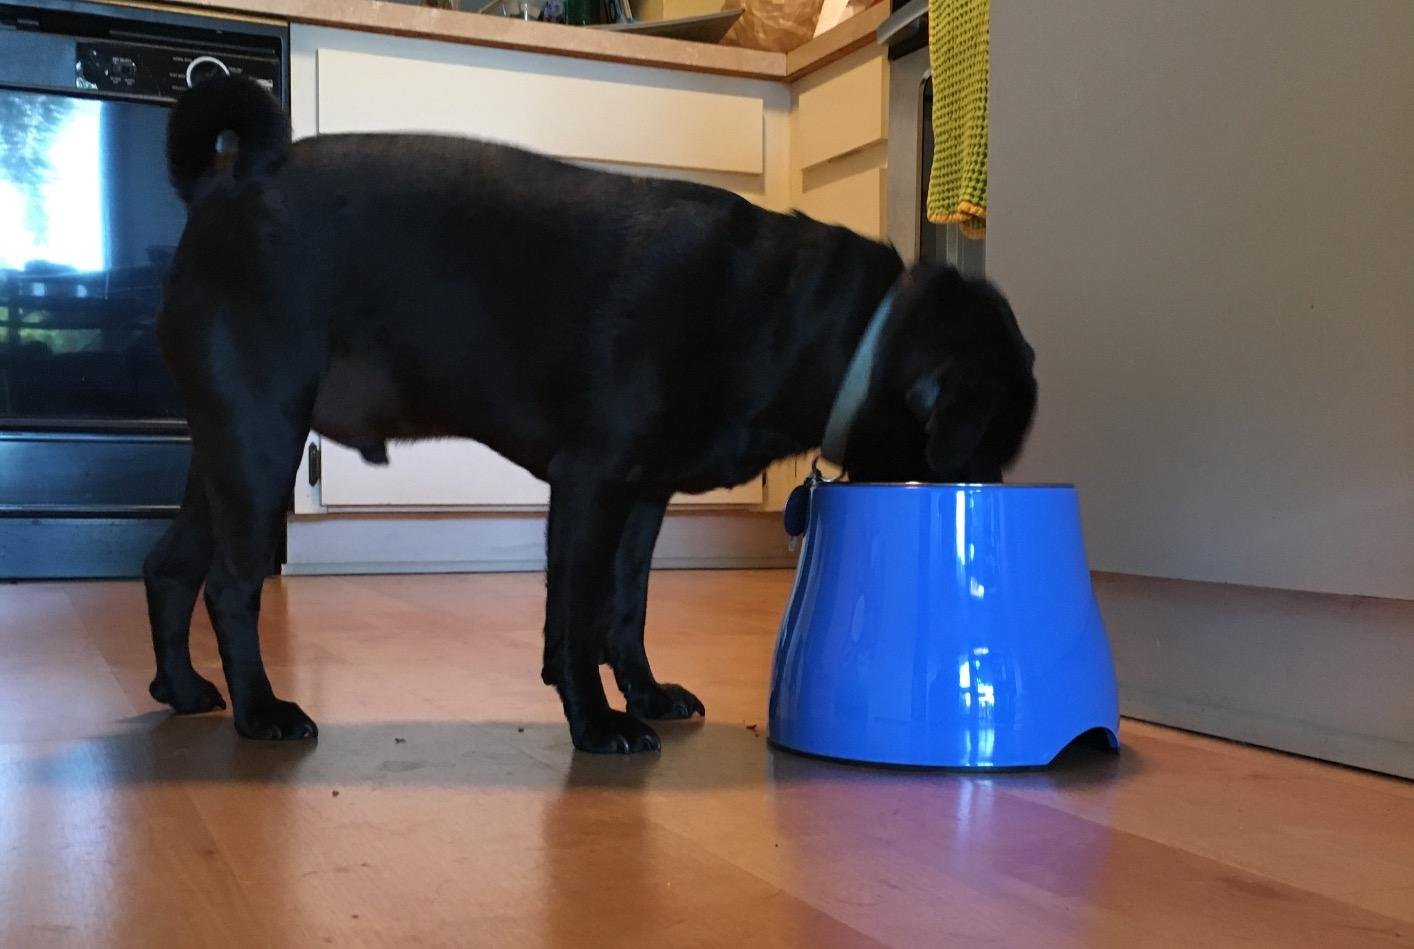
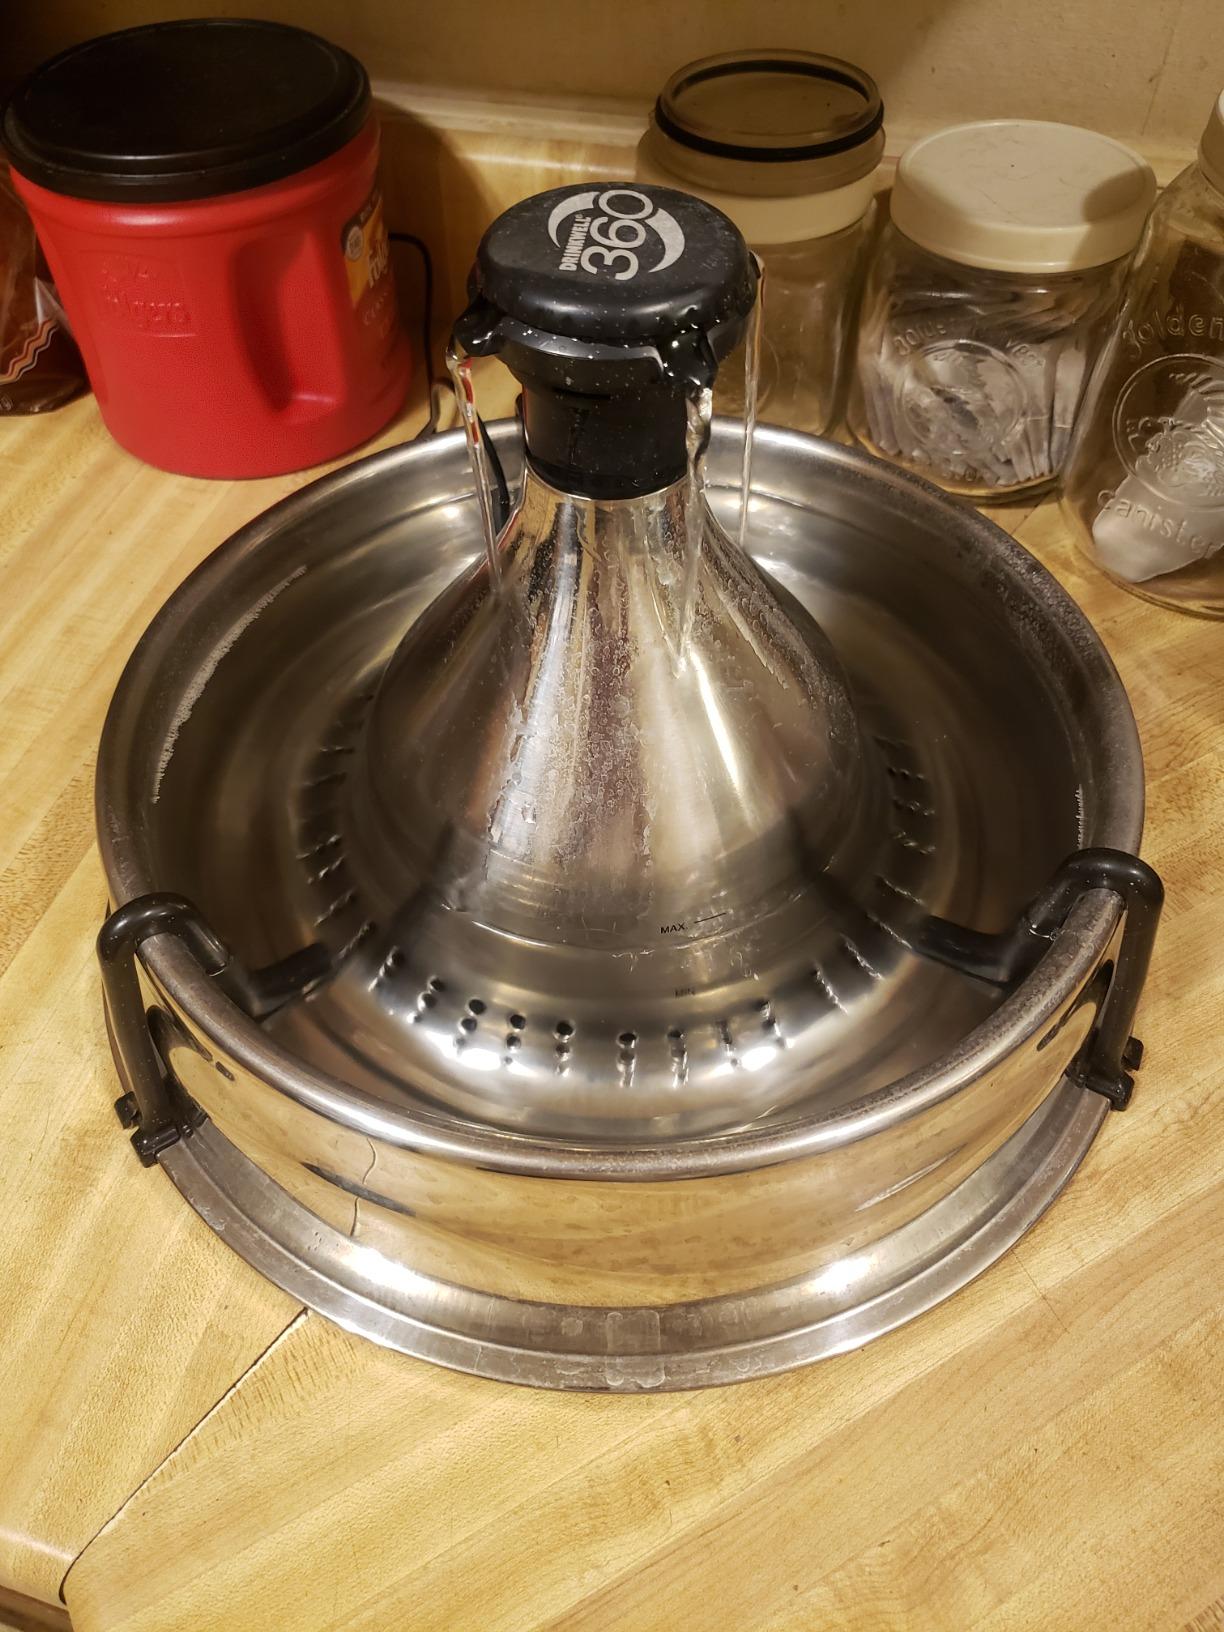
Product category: items_bowl
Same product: no